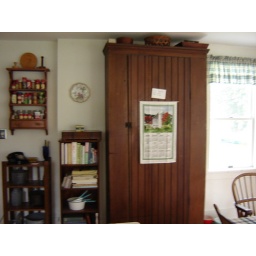
Cabinet in the kitchen that will stay when the house is sold.